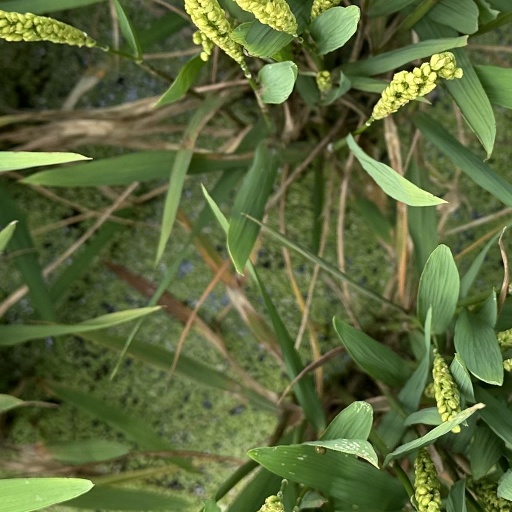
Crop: rice